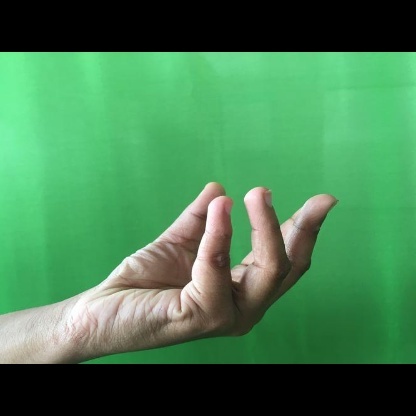
Mudra: Padmakosha